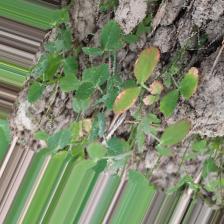
Label: Ascochyta blight